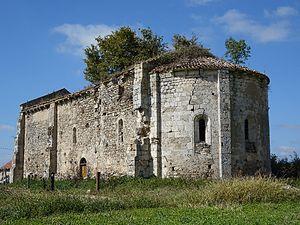
Chapelle de Reugny (état en septembre 2014) This building is indexed in the Base Mérimée, a database of architectural heritage maintained by the French Ministry of Culture,
La chapelle de Reugny est une chapelle en ruines située à Laféline, en France.
Cet article recense une partie des monuments historiques de l'Allier, en France.